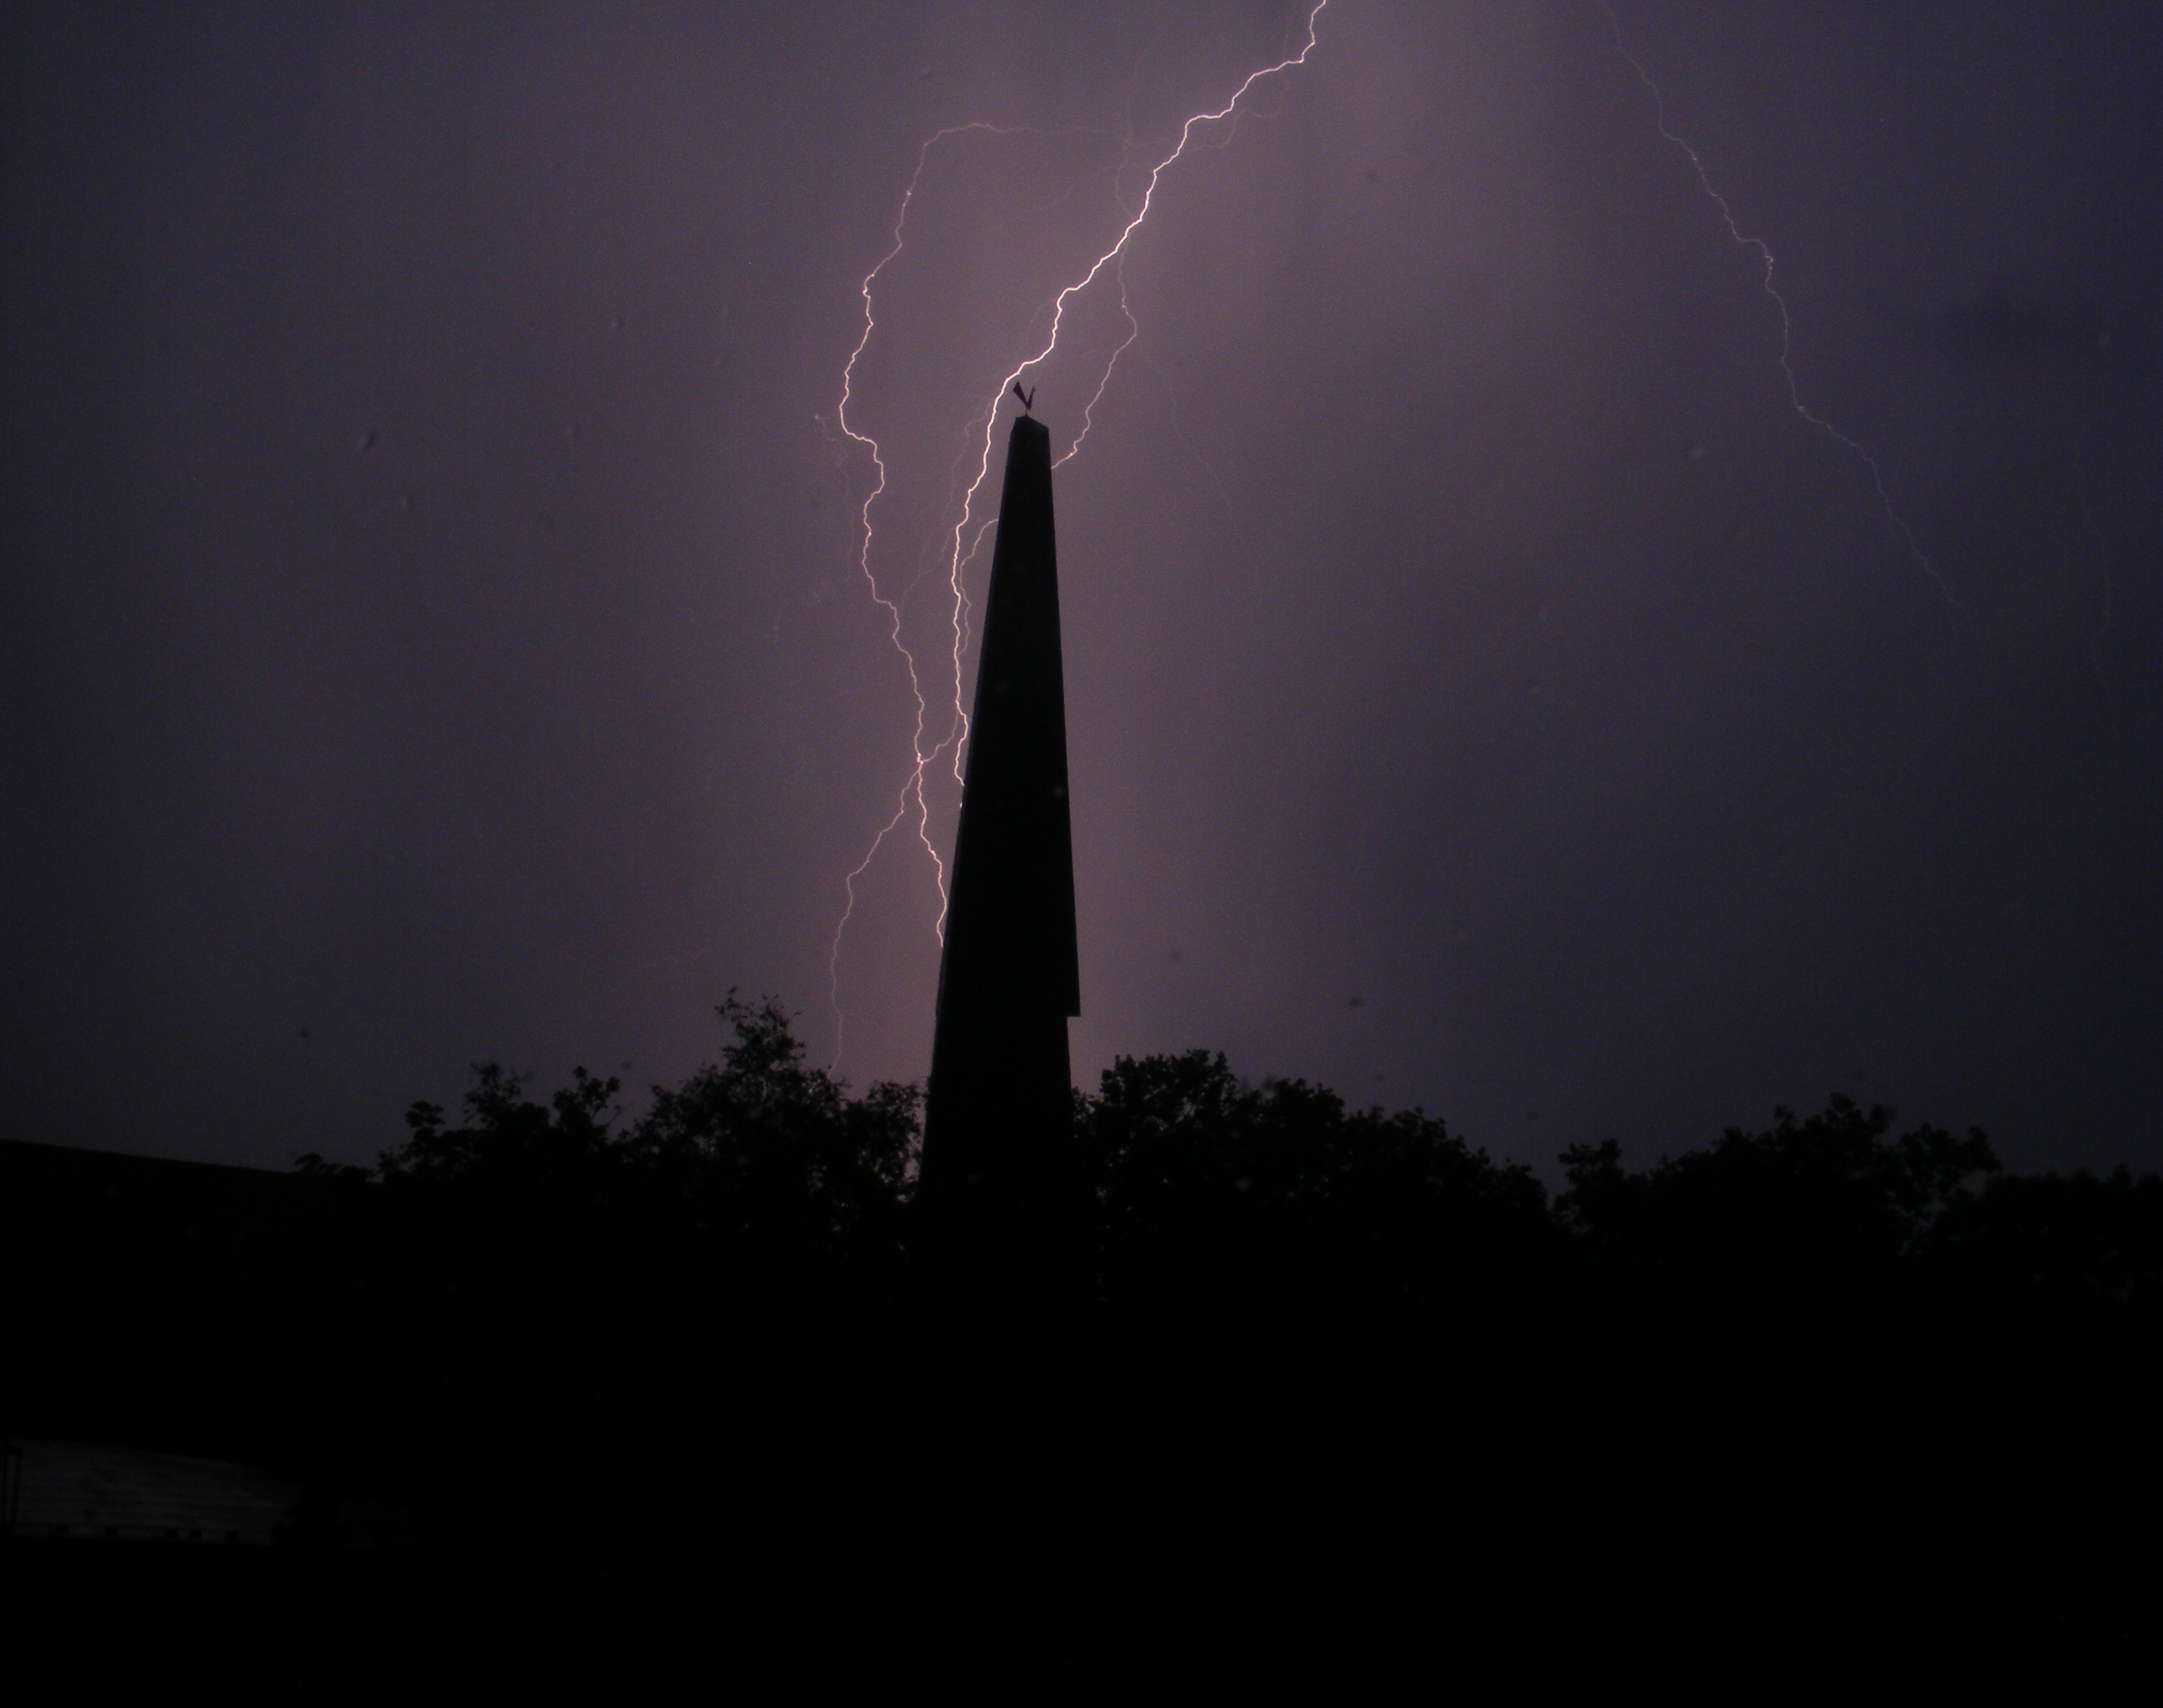
nature, sky, night, atmosphere, dark, weather, storm, darkness, church, electricity, lightning, thunder, flash, faith, thunderstorm, god, phenomenon, gewitterstimmung